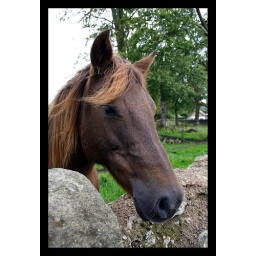
One of the horses in the fields at Simpsons home